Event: Nepal Earthquake
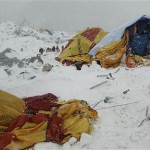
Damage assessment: damage